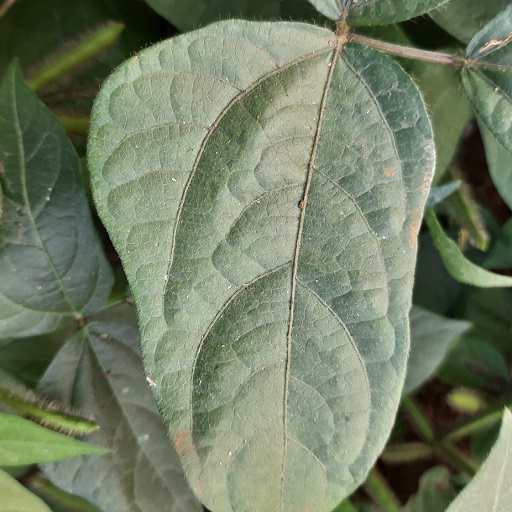
Label: Healthy